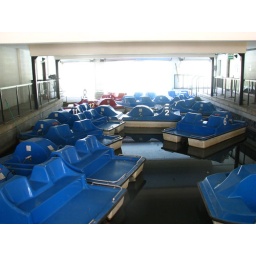
Paddle boats sitting empty under the boat house - Fairmount Park, Riverside, California